French occupation of Malta

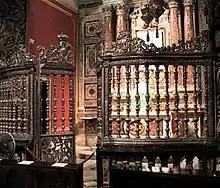
The silver gate in St. John's Co-Cathedral was painted black by the Maltese so that the French troops would not realize that it was made of silver and melt it down into bullion.

The French rapidly dismantled the institutions of the Knights of St. John, including the Roman Catholic Church, and the Maltese people were not happy about this. There were economic problems and the French government did not pay wages or pensions anymore, and began taking gold and silver from banks and palaces of the Order.